Rybachy, Kaliningrad Oblast

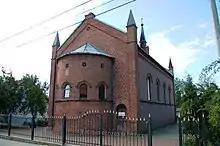
St. Sergius Church

The red brick former Lutheran church was built in 1873 when the village was part of Germany. It is one of the oldest remaining buildings in Rybachy. After the Second World War it was used for wheat storage. Only in 1992 was the church handed to the Russian Orthodox Church to be renovated. It is named after St Sergius of Radonezh and is in use once more as a church, now catering to the Orthodox community. In front of the church is a metal cross cast in 1992 by Eduardas Jonusas, an artist from the neighbouring Lithuanian town of Nida. This cross was erected in memory of the former German citizens of Rossitten.